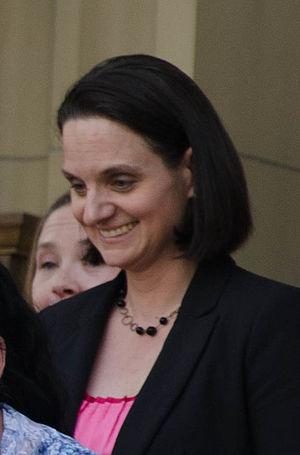
Danielle Larivee, née le 11 mai 1974, est une femme politique canadienne, ministre des Affaires municipales de 2015 à 2017 et ministre des Services à l'enfance de 2017 à 2019.